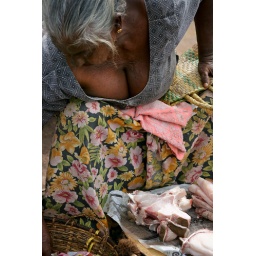
At the fish market in Negombo, Sri Lanka